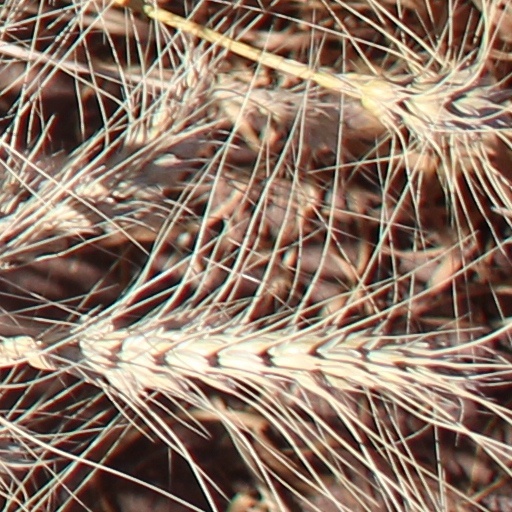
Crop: wheat